The Long Blondes

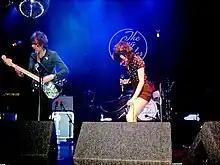
The Long Blondes live at the London Astoria, 2007

After an extended European tour, in October 2007 The Long Blondes began work on their second album with producer Erol Alkan, who had previously produced their more dance orientated b-sides such as "Five Ways To End It" and "Fulwood Babylon". On 19 December 2007, it was announced that the new album's title would be ""Couples"". The title alludes to the David Bowie album ""Heroes"" and also to a loose theme of the album as a "big breakup album". Before the album was released, all five members created their own cryptic promo videos explaining the inspiration behind "Couples". The band stated that the album drew influences from Italo disco revival acts such as Glass Candy and the Italians Do It Better label. and ABBA. Cox stated that "...there's something really innocent about Abba videos... really kinda funny, futuristic but old fashioned at the same time and that's how we see our music on this album.".